Shotgun

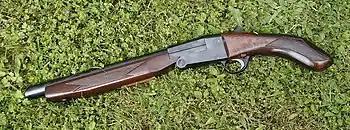
A homemade lupara

Most early firearms, such as the blunderbuss, arquebus, and musket had large diameter, smoothbore barrels, and could fire shot as well as solid balls. A firearm intended for use in wing shooting of birds was known as a fowling piece. The 1728 "Cyclopaedia" defines a "fowling piece" as: